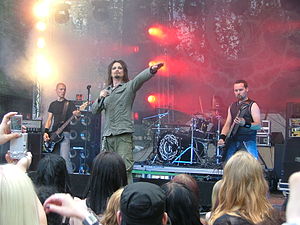
Entwine
26. juli 2008
Entwine er et finsk gothic metal band